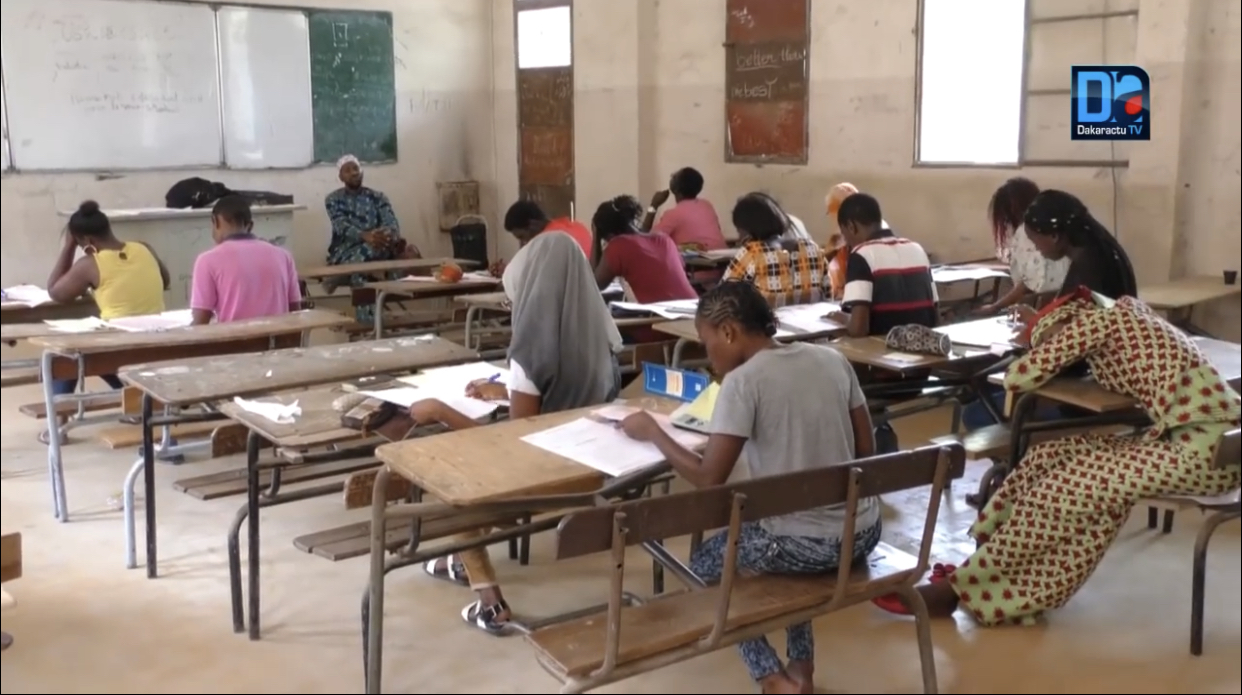
Nataal bi nga ma yónnee barabu sàkkukaayu xam-xam la. Sëriñ bi leen di jàngal mi ngi toog jàkkarlook ñoom, ndongo yi ñoo ngi sëgg ci seenub cahier di bind.